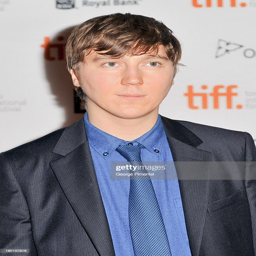
actor arrives at premiere during festival .